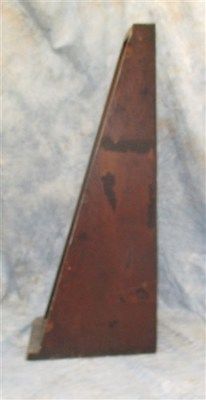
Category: cabinet